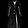
Label: Coat